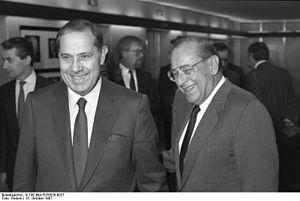
Friedrich Zimmermann, né le 18 juillet 1925 à Munich et mort le 16 septembre 2012 à Filzmoos, est un homme politique allemand membre de l'Union chrétienne-sociale en Bavière.